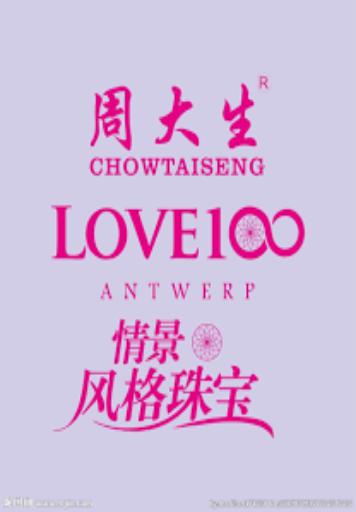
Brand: CHOW TAI SENG-2
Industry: Others